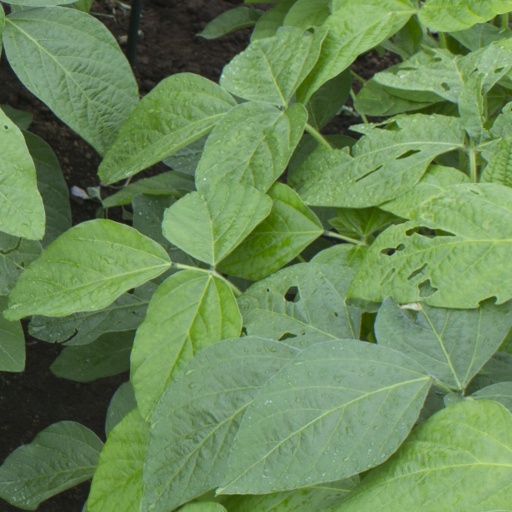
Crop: soybean